Kawahigashi, Fukushima

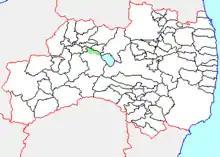
Map of Kawahigashi, Fukushima

On November 1, 2005, Kawahigashi was merged into the expanded city of Aizuwakamatsu.